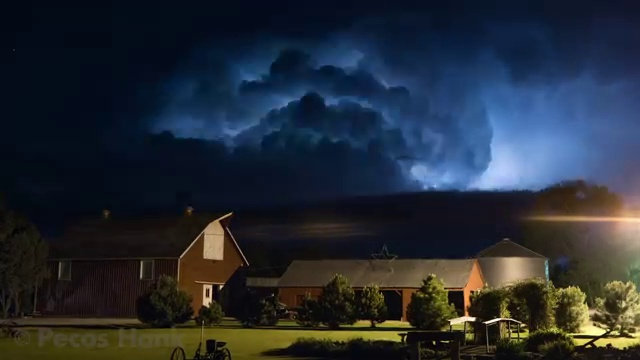
Fire: no
Smoke: no